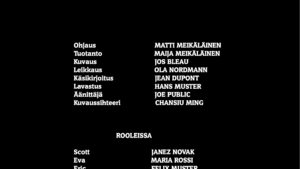
Rulletekst
Eksempel på en rulletekst fra en film.
En rulletekst er en præsentation i slutningen af en film eller et tv-program, hvor bidragydere krediteres.